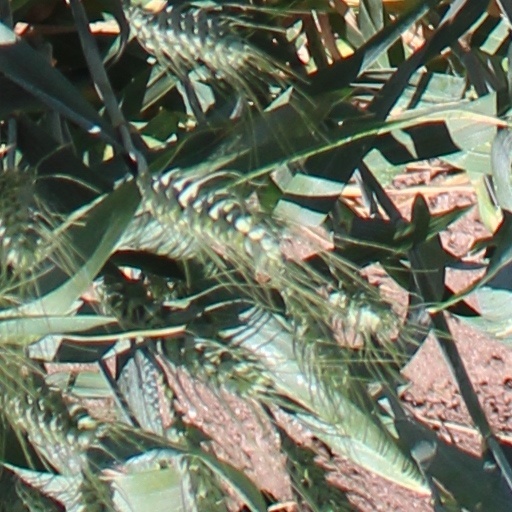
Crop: wheat